Nazi mass murders in Kuyavian-Pomeranian Voivodeship (1939–1945)

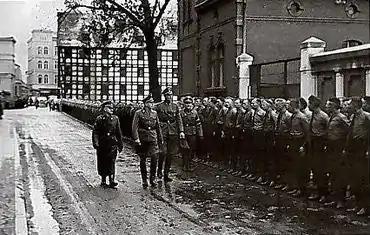
Inspection of Selbstschutz unit in Bydgoszcz. From the left: Josef Meier, Werner Kampe, Ludolf von Alvensleben

On the 22 October 1939, mass arrests occurred, gathering Poles of the so-called leadership class as well as farmers from nearby villages. The prisoners were systematically shot in Rudzki Most forest near Tuchola, on 24 October, 27 October, 30 October, 2 November, 6 November (unconfirmed), 10 and 11 November 1939. Shootings were carried out by members of the paramilitary "Volksdeutscher Selbstschutz", led by officers of the SS.